Wik (film)

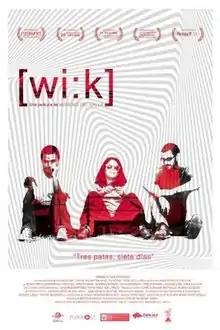
Film poster

Wik, stylized as [wi:k], is a 2016 Peruvian thriller drama film directed by Rodrigo Moreno del Valle (in his directorial debut) and written by del Valle and llary Alencastre Pinilla.